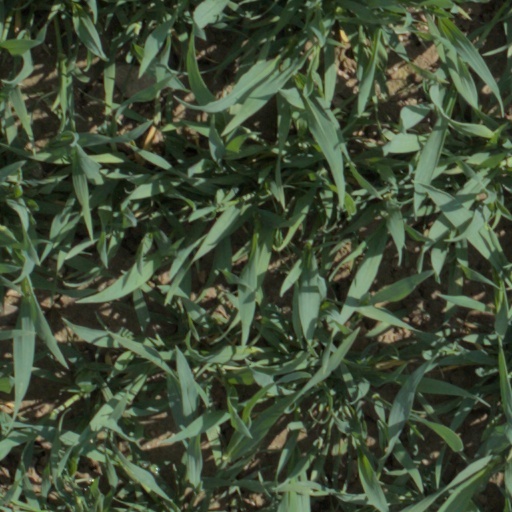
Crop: wheat